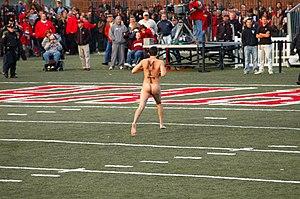
Un streaker est un exhibitionniste apparaissant nu en public, généralement lors d'un événement sportif. Ce phénomène de société est apparu dans la seconde moitié du XXᵉ siècle, d'abord dans le monde anglo-saxon.